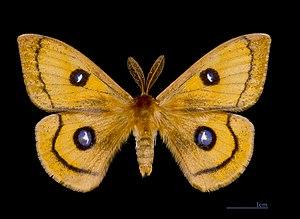
La Hachette, Aglia tau, est un lépidoptère (papillon) appartenant à la famille des Saturniidae, à la sous-famille des Agliinae qui ne comporte que le genre Aglia.
Aglia est un genre de lépidoptères de la famille des Saturniidae. Il est l'unique genre de la sous-famille des Agliinae.